Willard Miller

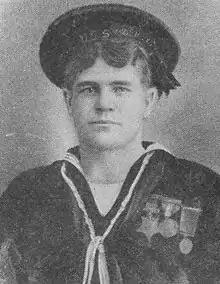
Willard D. Miller

Willard Dwight Miller (June 5, 1877 – February 19, 1959) was a United States Navy sailor and a recipient of America's highest military decoration—the Medal of Honor—for his actions in the Spanish–American War.